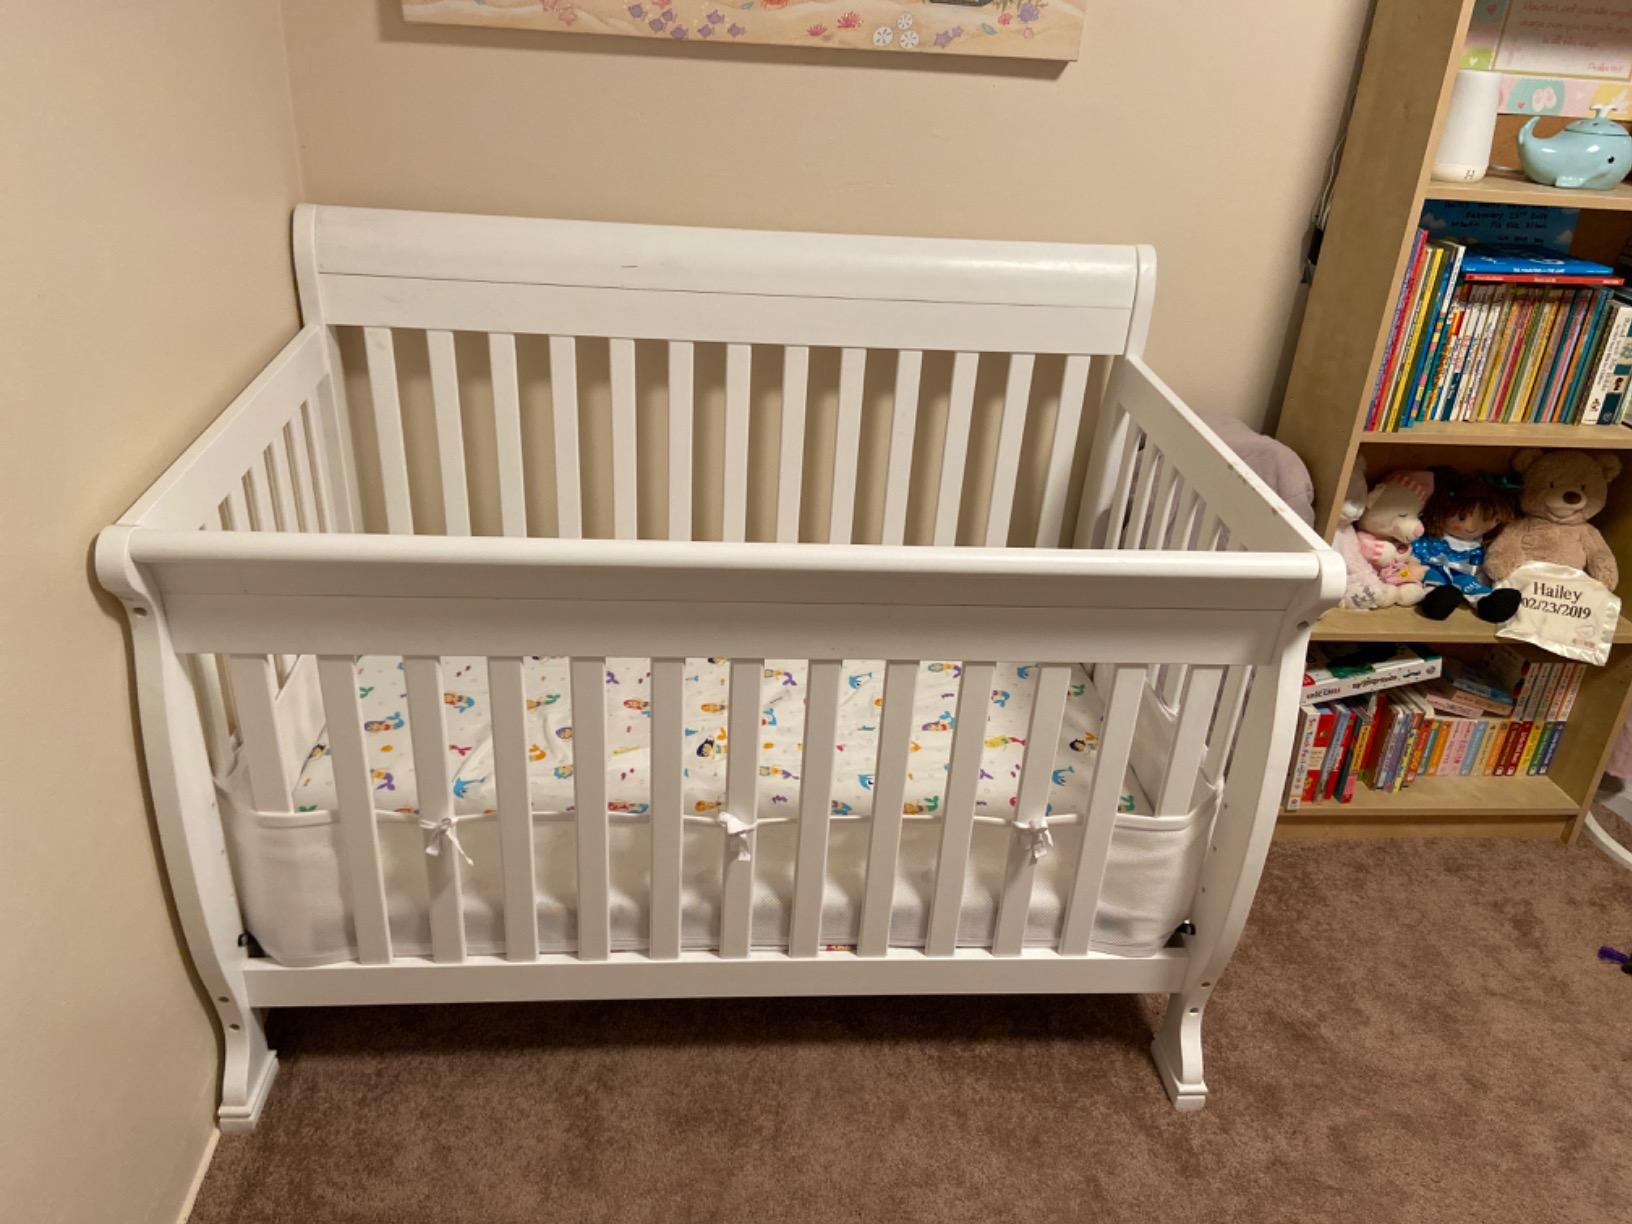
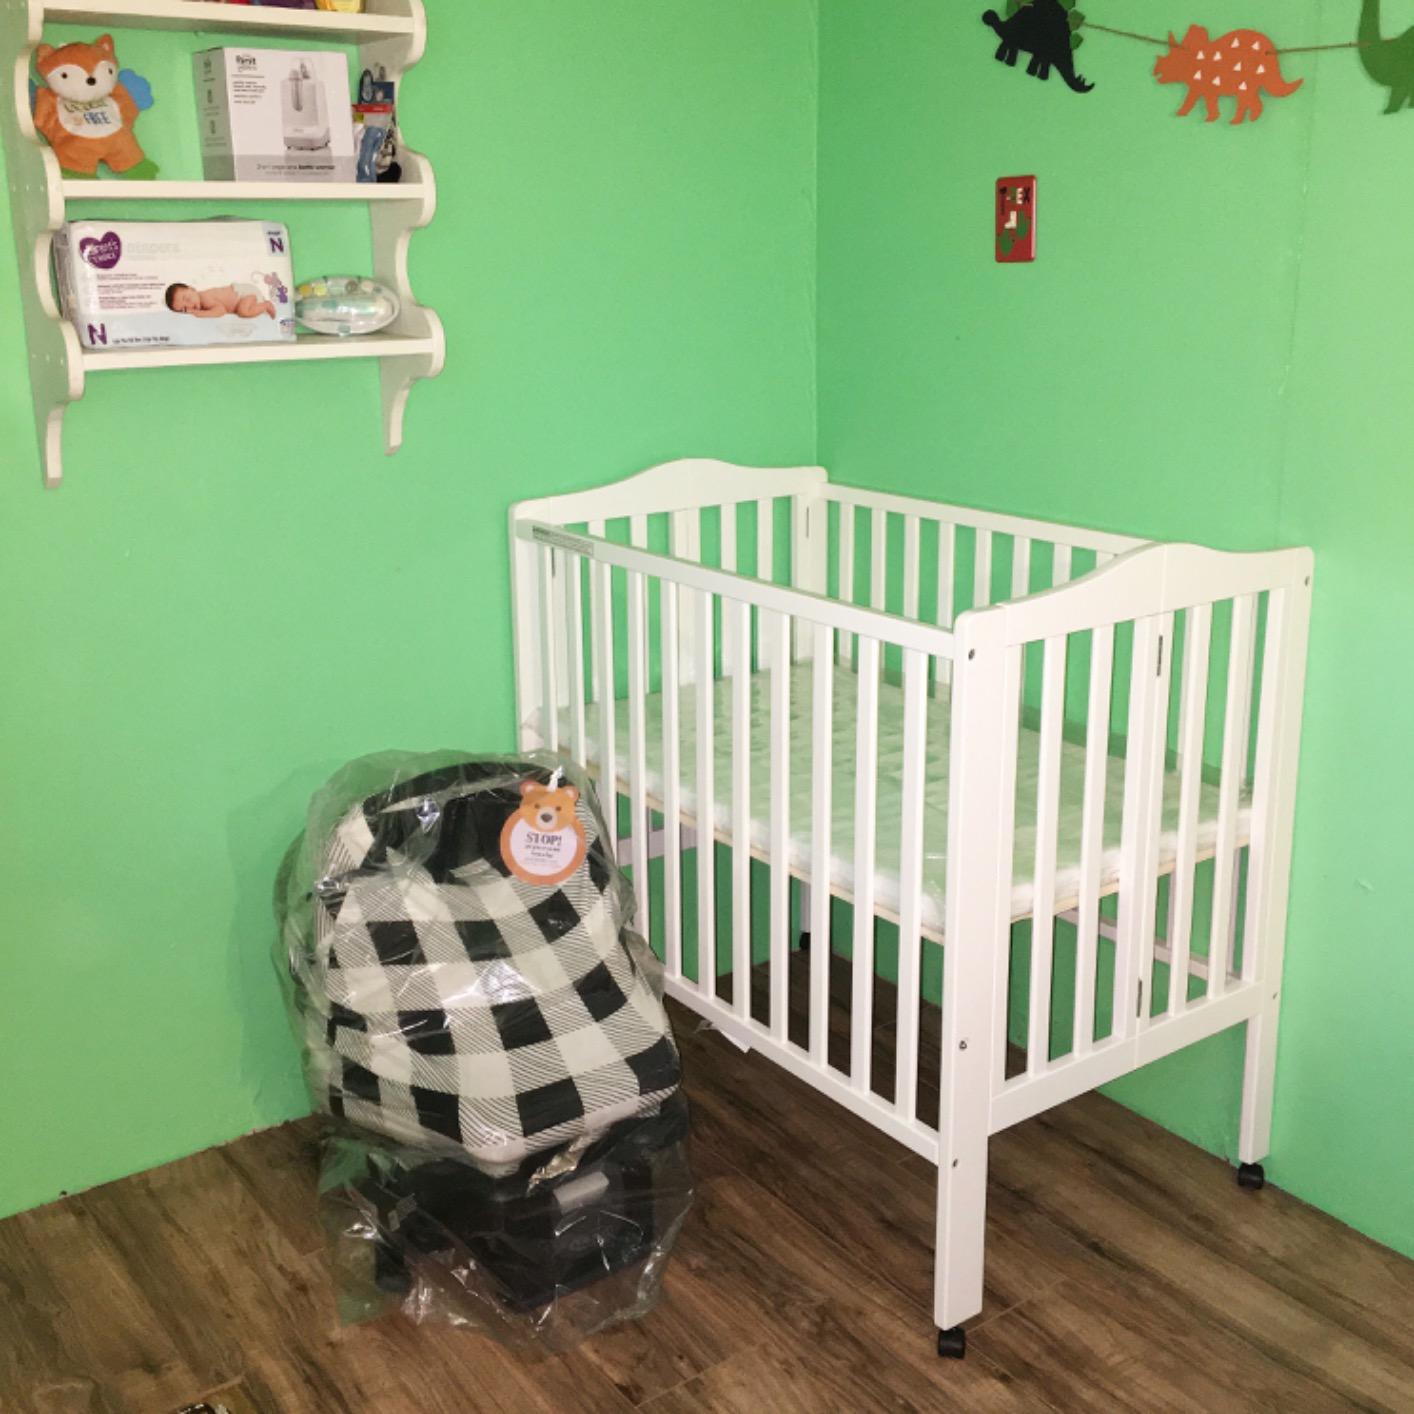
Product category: products_crib
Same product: no